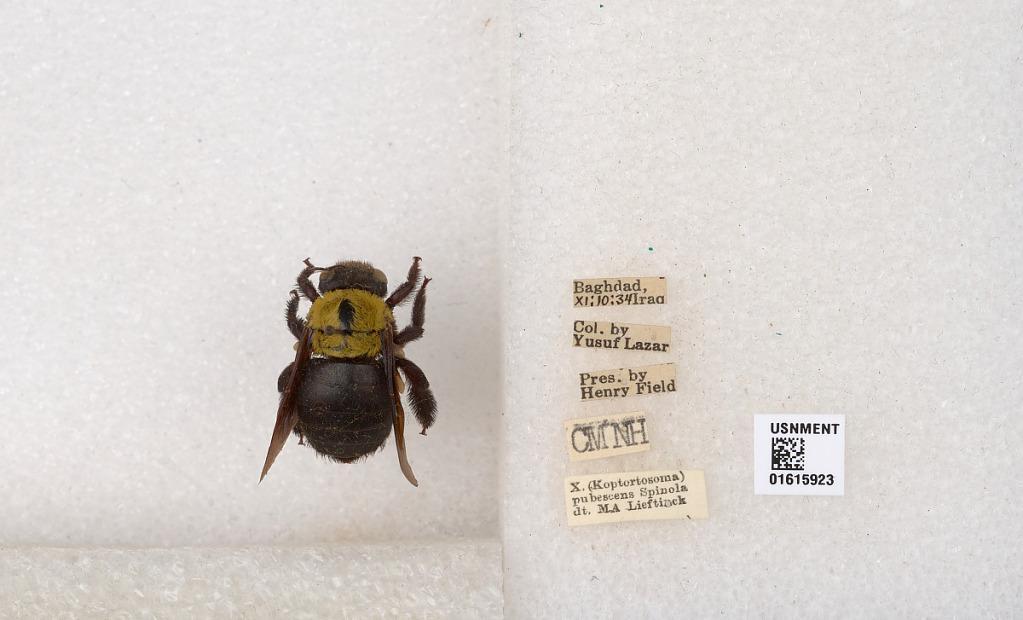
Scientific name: Xylocopa (Koptortosoma) pubescens Spinola
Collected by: Y. Lazar
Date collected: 1934-11-10
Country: Iraq
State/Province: Baghdad
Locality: Baghdad
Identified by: Lieftinck, M.